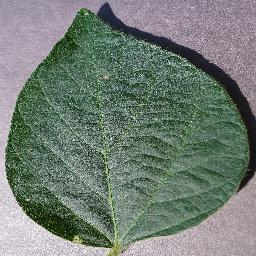
Label: Soybean___healthy